Cyrus Atabay

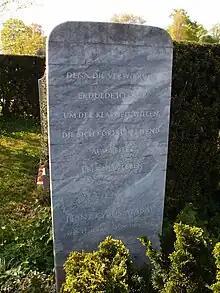
Grave tomb of Cyrus Atabay in Munich

Cyrus Atabay (6 September 1929 – 26 January 1996) was a Persian-German poet. He mostly wrote in German and also translated works of Persian literature into German. Atabay was decorated on numerous occasions for his literary efforts, including the Adelbert von Chamisso Prize in 1990 and the Hugo-Jacobi-Preis in 1957.